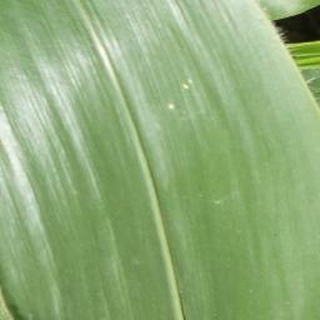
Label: healthy_corn